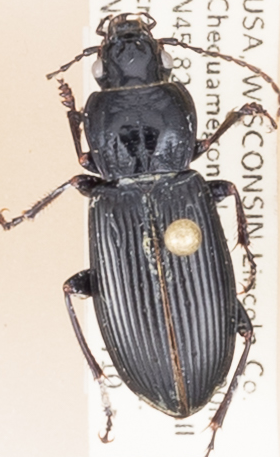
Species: Pterostichus melanarius melanarius
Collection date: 2018-07-10
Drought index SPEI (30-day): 0.71
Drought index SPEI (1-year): -0.24
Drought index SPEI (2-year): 1.642